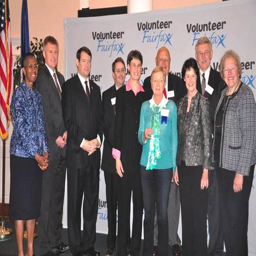
members presentperson with an award for her efforts coordinating volunteers .